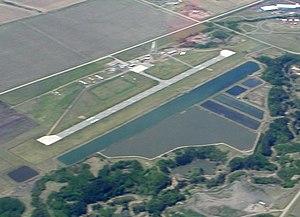
L'aéroport de Dawson Creek est un aéroport situé en Colombie-Britannique, au Canada.